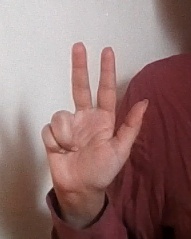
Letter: al